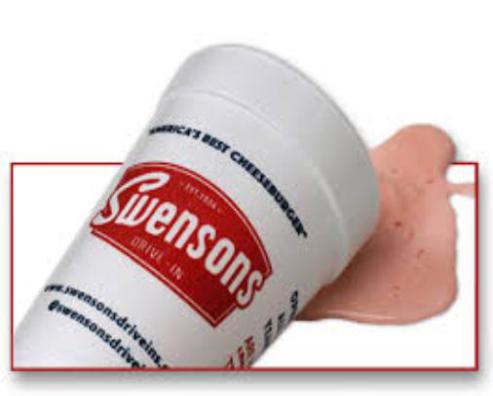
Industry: Food